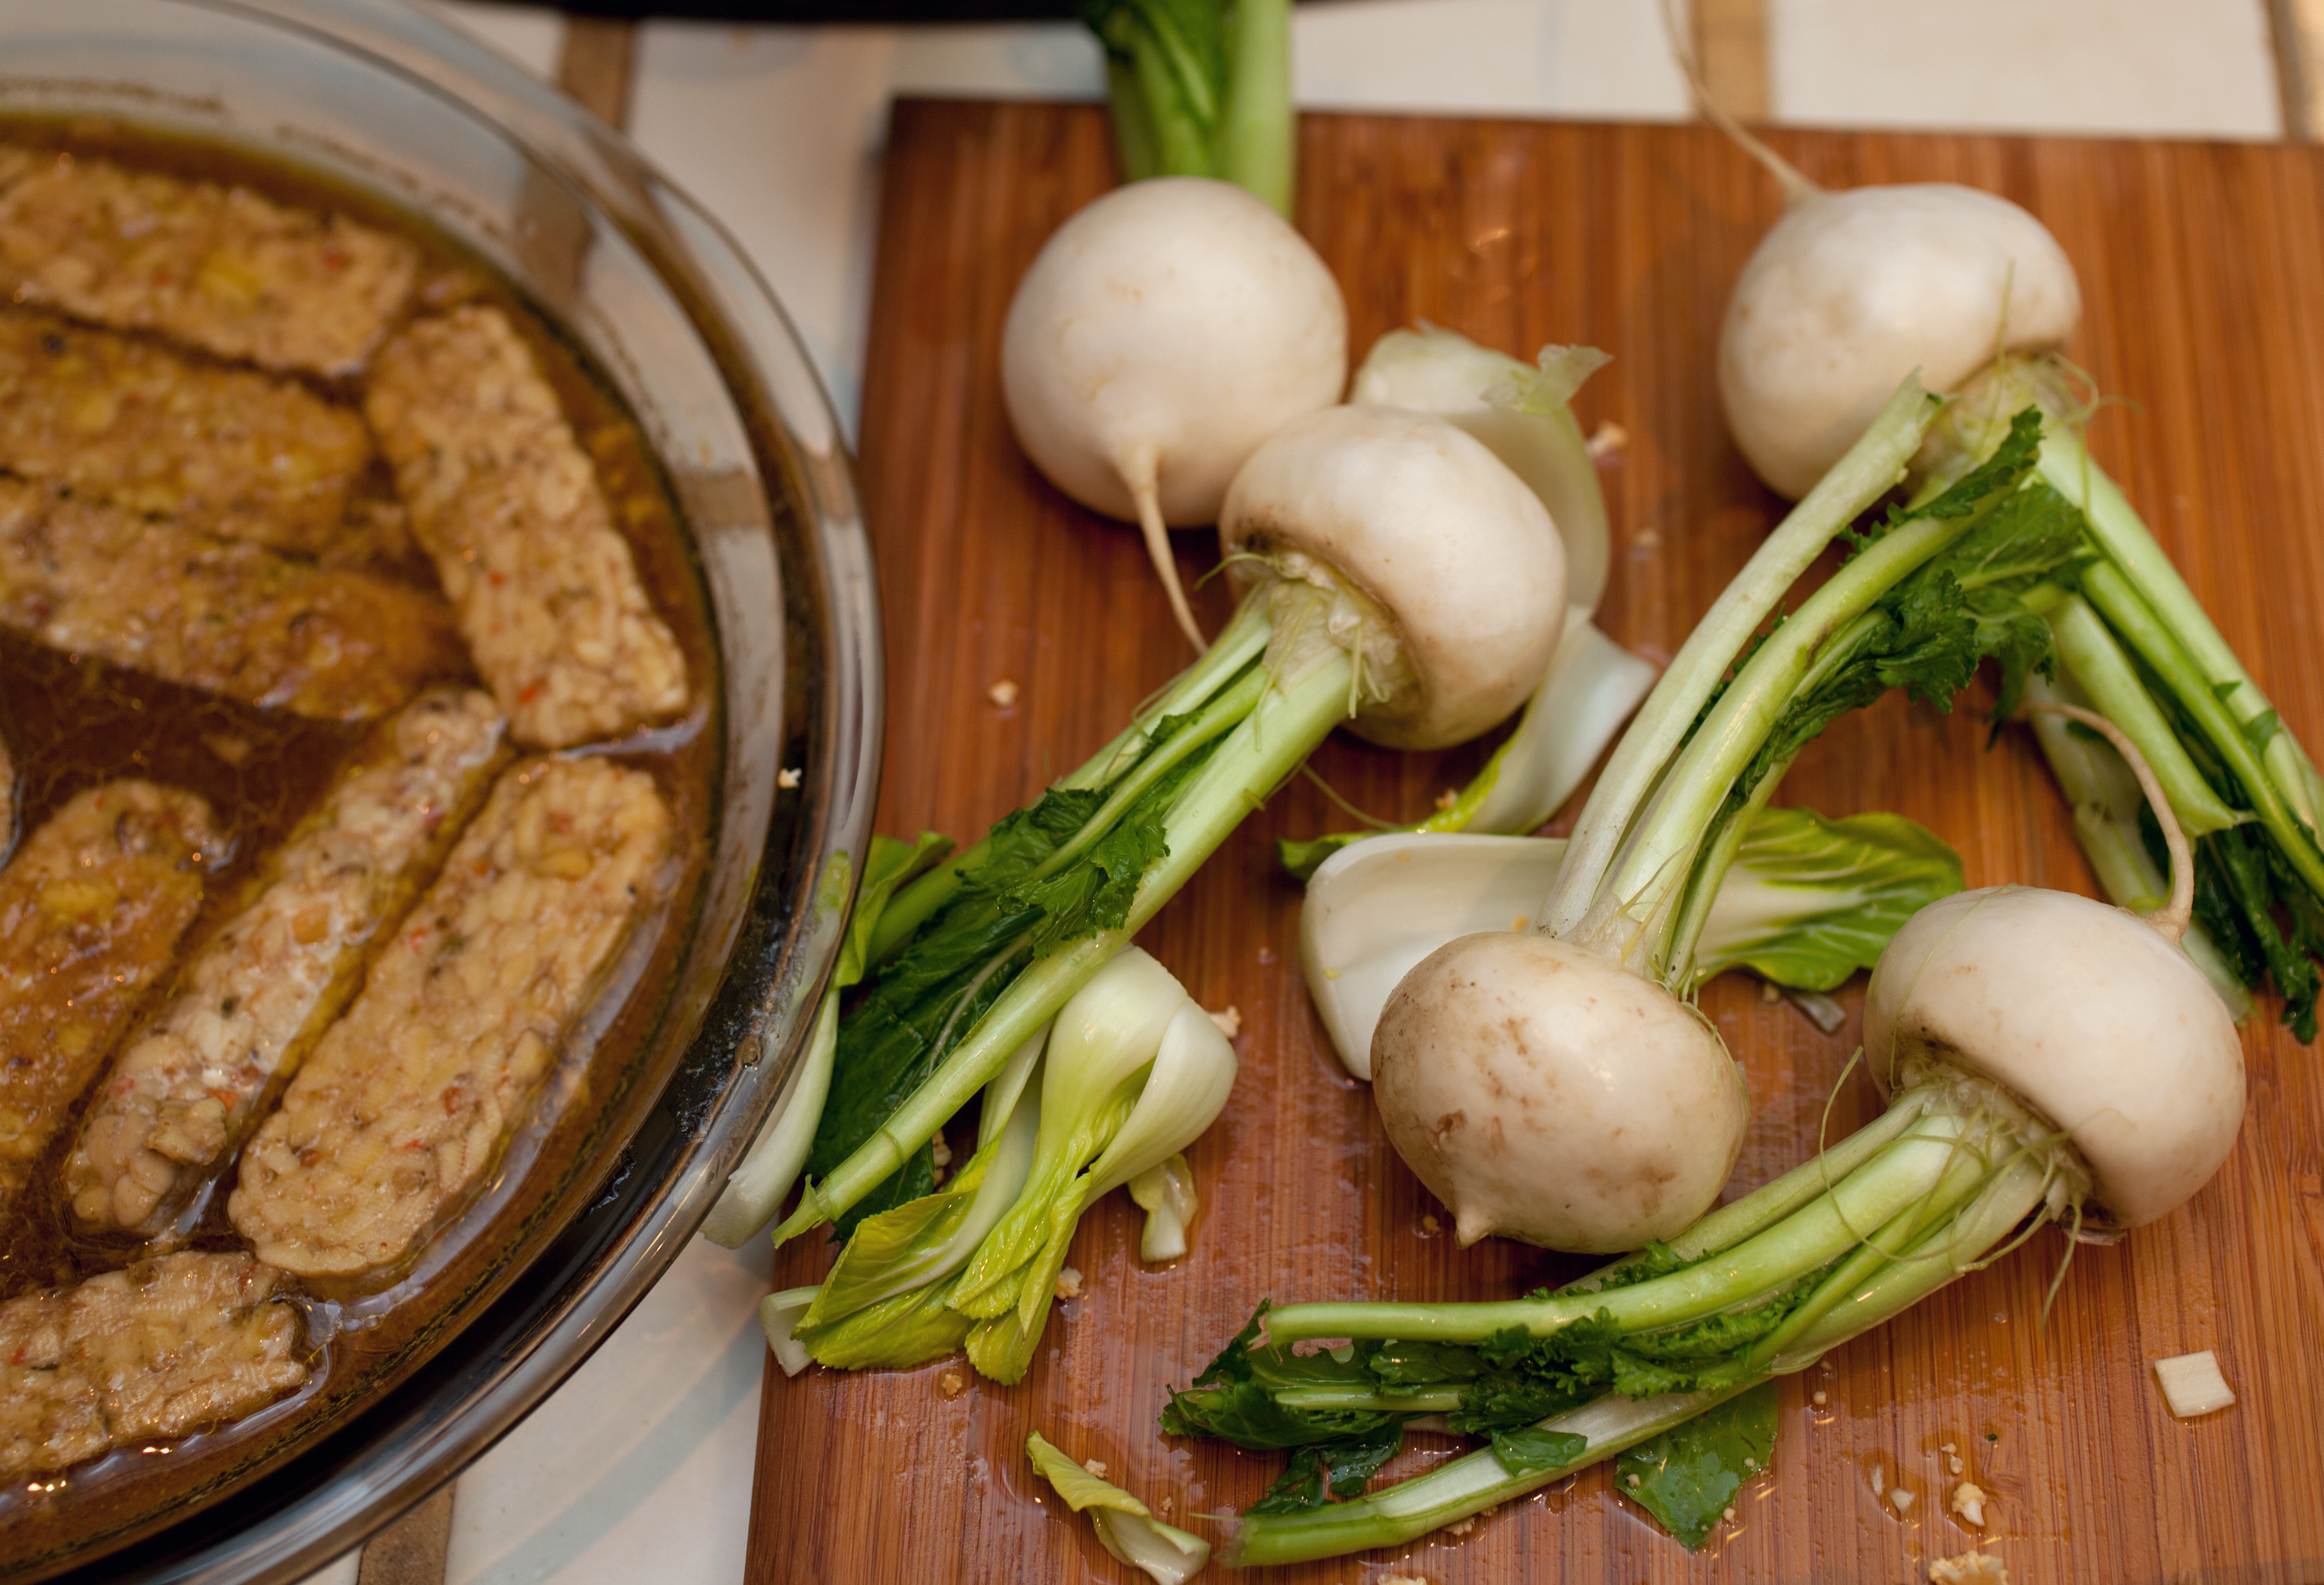
dish, meal, food, produce, vegetable, turnips, tempeh, flowering plant, land plant